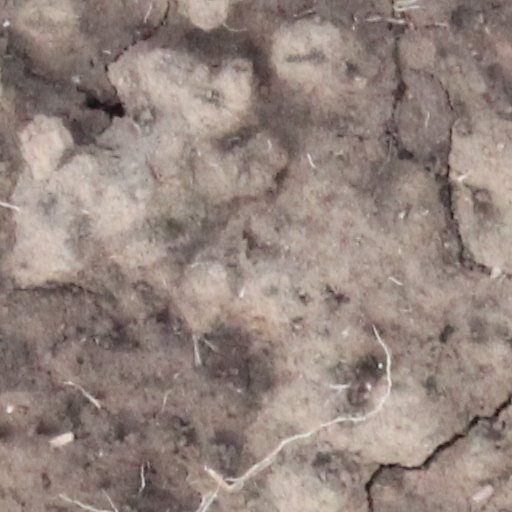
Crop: wheat